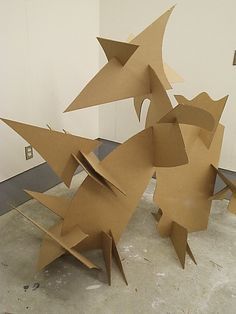
Label: cardboard